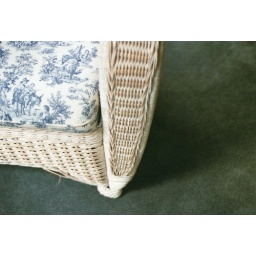
one more from the guest bedroom in my aunt and uncle's house in Willimantic, CT, Thanksgiving 2009. 35mm color film.